SS France (1960)

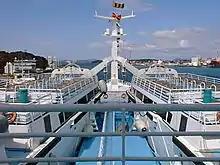
Tenders "Little Norway I" and "Little Norway II"

NCL Chief Executive Colin Veitch announced on 23 March 2004 ""Norway" will never sail again". The ship's ownership was transferred to NCL's parent company, Star Cruises.